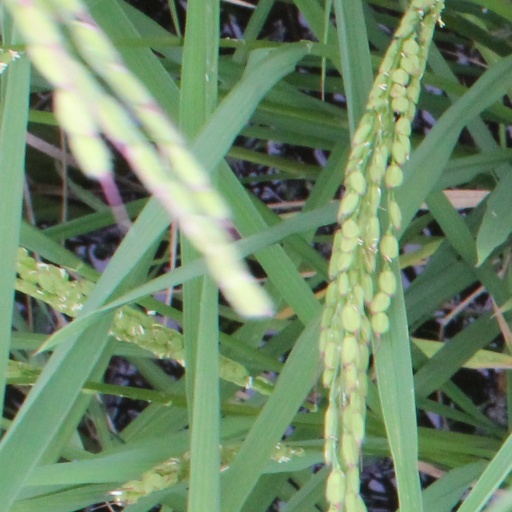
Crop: rice